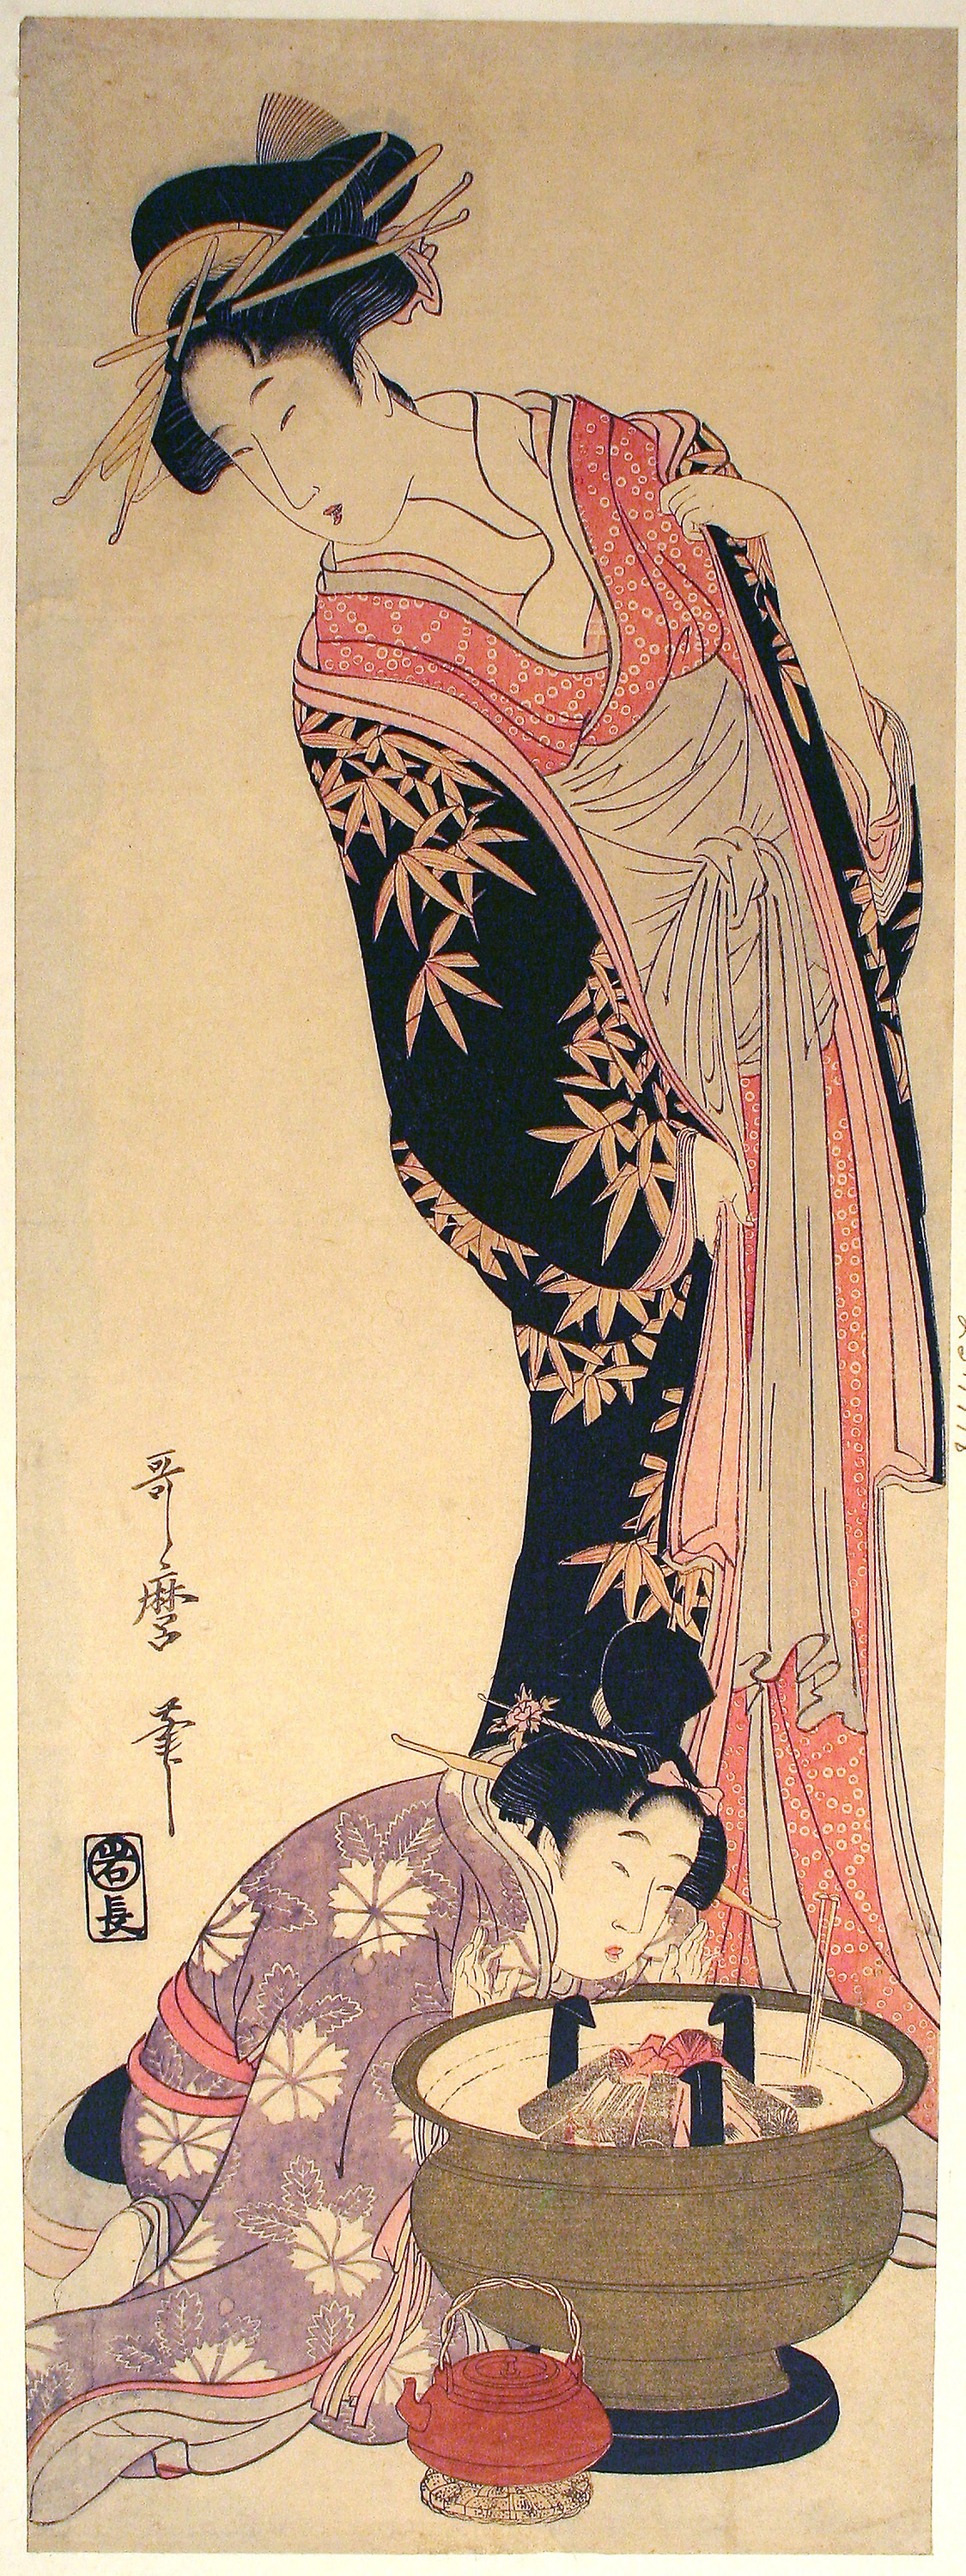
woman, art, illustration, poster, printmaking, costume design